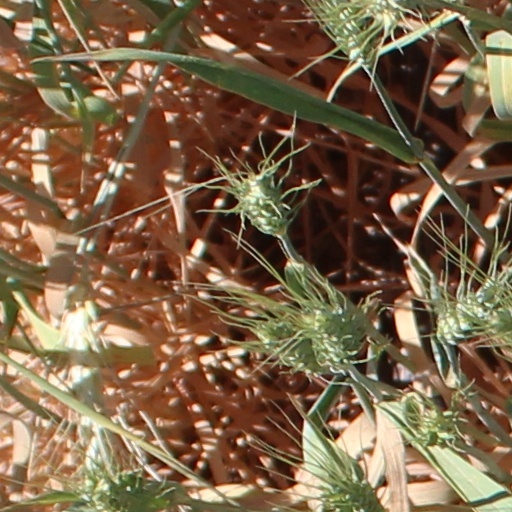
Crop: wheat